Waxwork II: Lost in Time

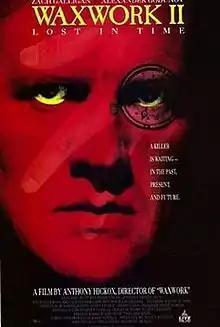

Waxwork II: Lost in Time is a 1992 American dark fantasy comedy film written and directed by Anthony Hickox. It is a sequel to the 1988 film "Waxwork". The film premiered in the Philippines on March 26, 1992, while it was given a direct-to-video release in the United States on June 16, 1992.